Burkina Faso

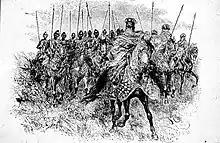
The cavalry of the Mossi Kingdoms were experts at raiding deep into enemy territory, even against the formidable Mali Empire.

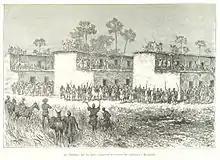
Armed men prevent the French explorer Louis-Gustave Binger from entering Sia (Bobo-Dioulasso) during his stay in April 1892.

During the Middle Ages, the Mossi established several separate kingdoms including those of Tenkodogo, Yatenga, Zandoma, and Ouagadougou. Sometime between 1328 and 1338, Mossi warriors raided Timbuktu but the Mossi were defeated by Sonni Ali of Songhai at the Battle of Kobi in Mali in 1483.